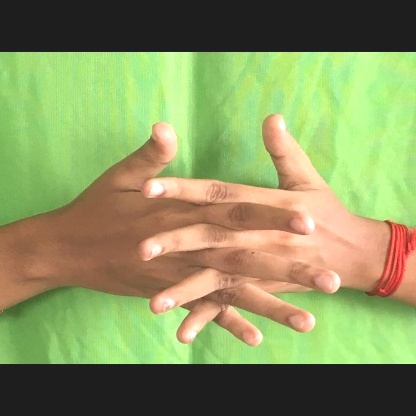
Mudra: Karkatta